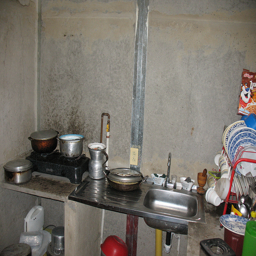
A metal counter in a kitchen with a sink.
A makeshift kitchen sits in a small corner of a room.
A basic kitchen with stove and sink and dishes.
A small kitchen with a sink and a hot plate.
A spartan kitchen with pots on the stove.